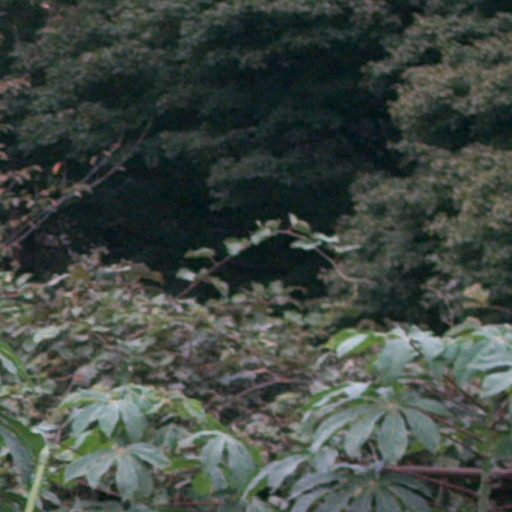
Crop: cassava